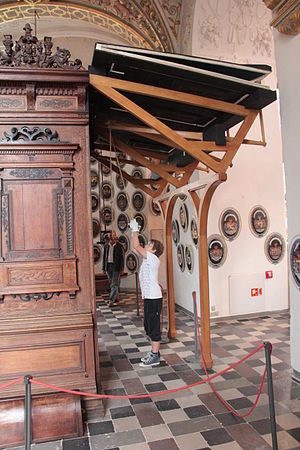
Compeniusorglet
Bælgene
Compeniusorglet er et historisk orgel, der står i Frederiksborg Slotskirke.